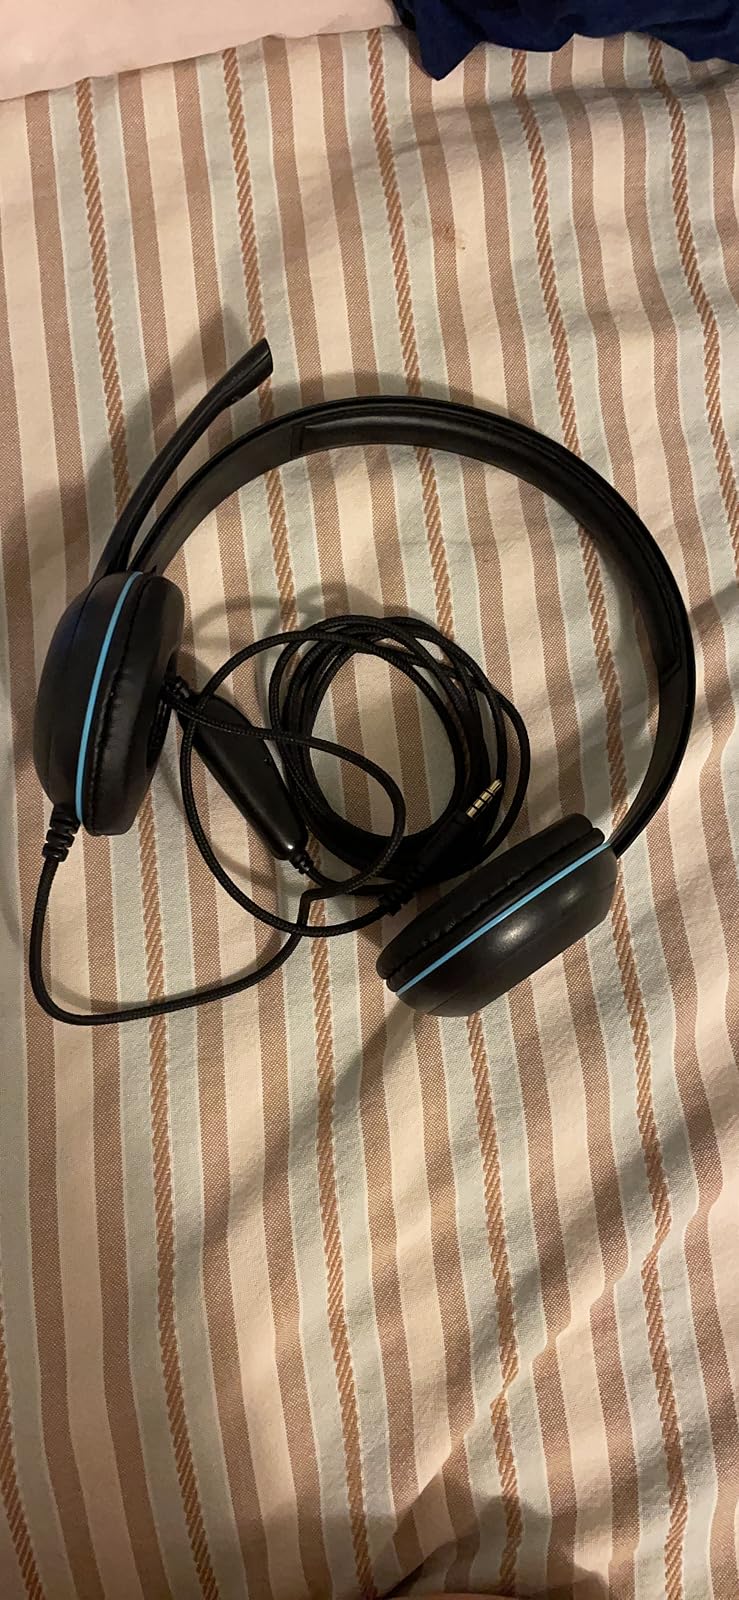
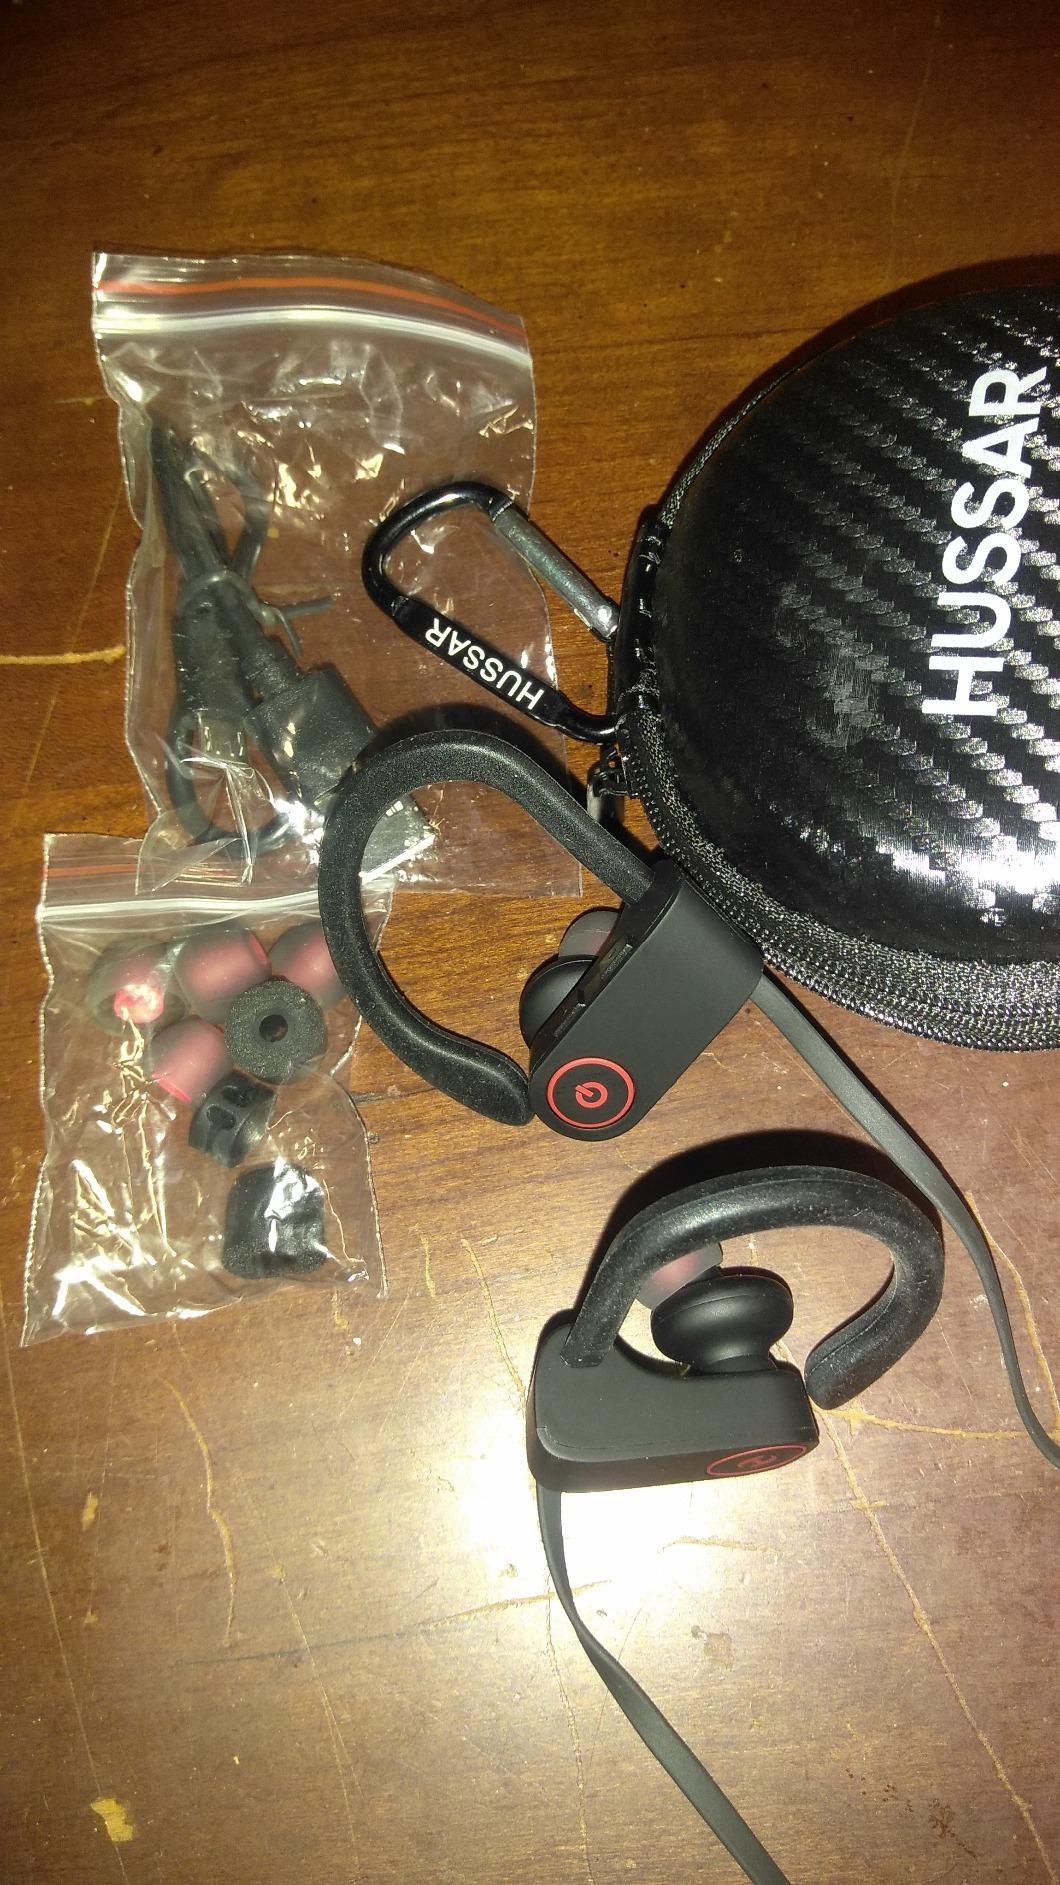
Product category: headphones
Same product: no